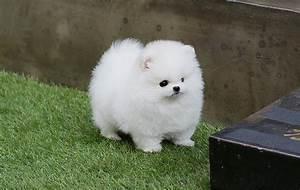
dog